This Long Pursuit

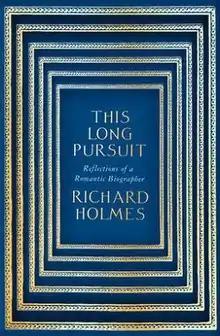
First edition (UK)

This Long Pursuit is an autobiographical book written by biographer Richard Holmes and published by HarperCollins in 2016. It covers his methods, techniques, and memoirs.